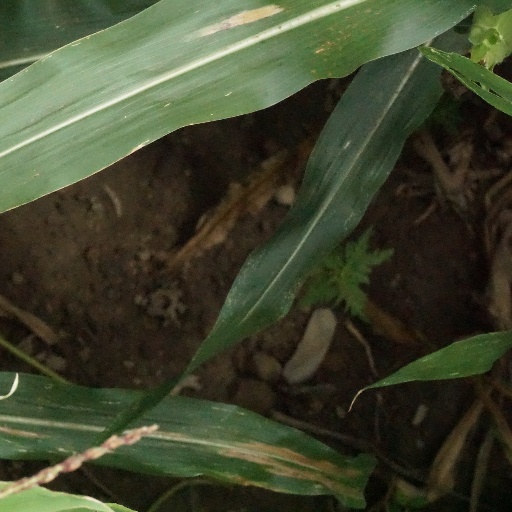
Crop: maize; corn